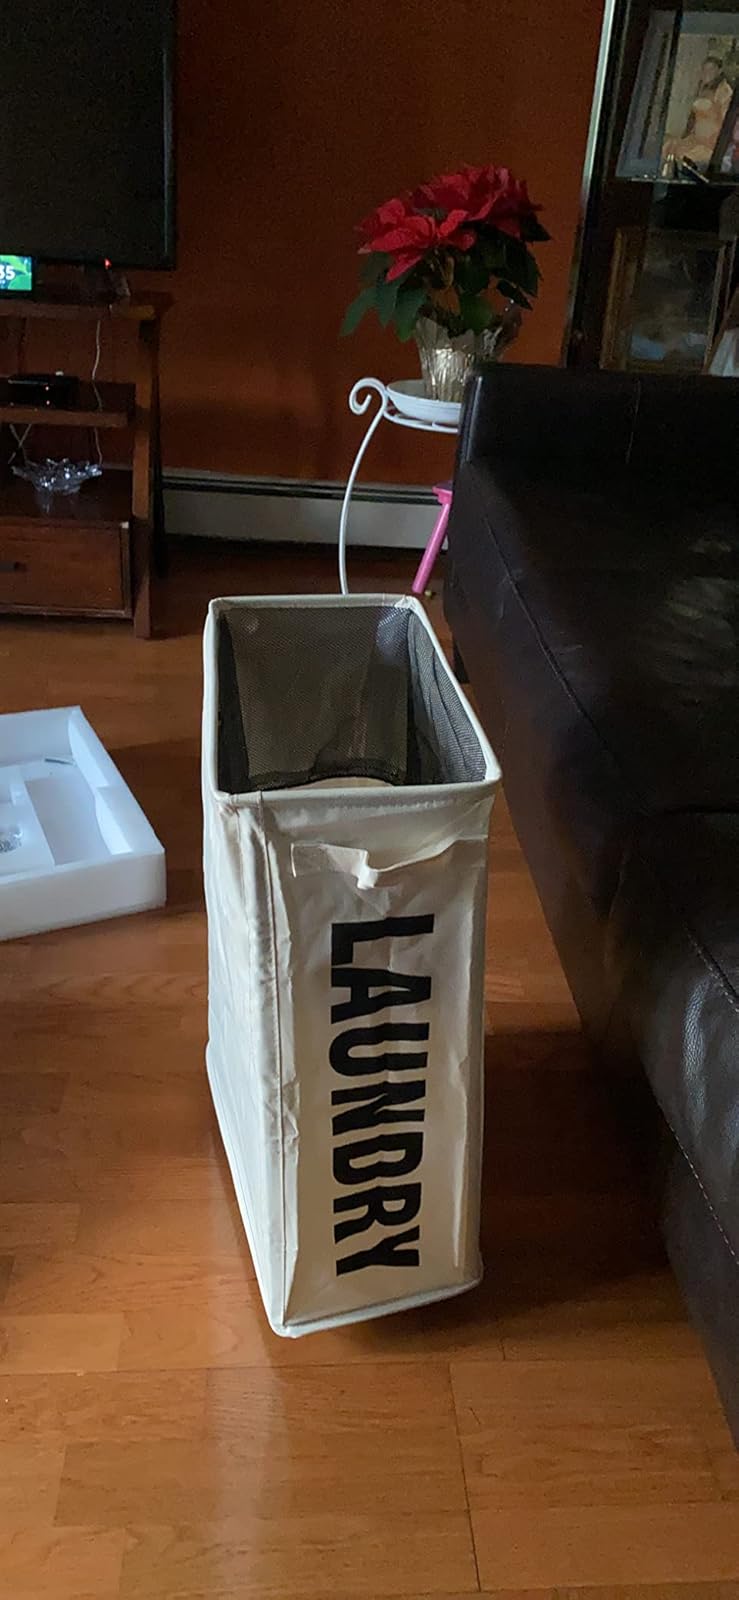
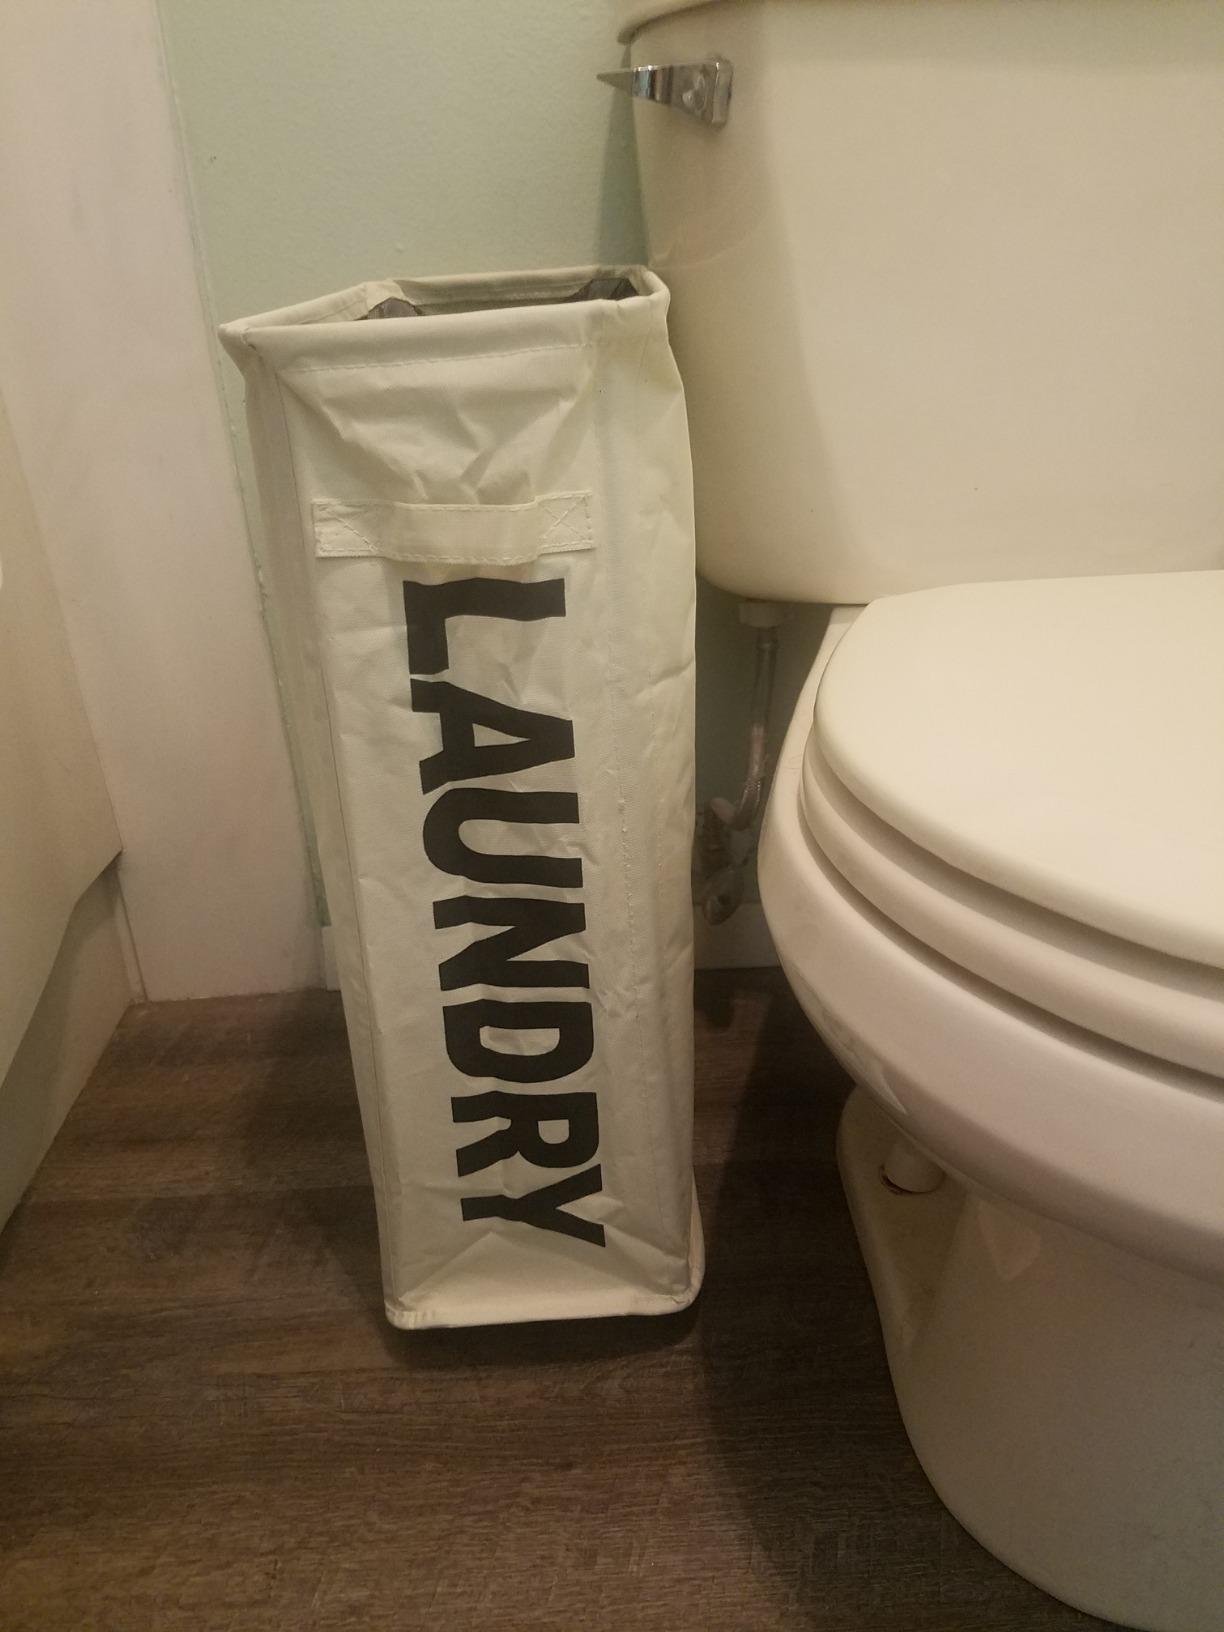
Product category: items_hamper
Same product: yes